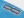
Number: 8